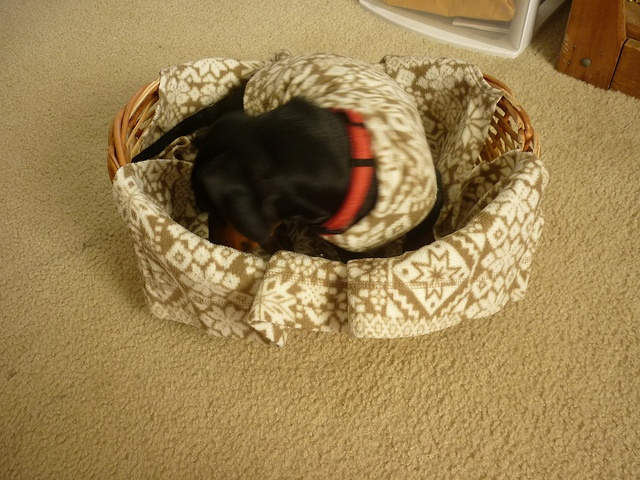
A dog sleeping in a dog bed on a floor.
A DOG IS DRESS TO SLEEP IN THE DOG BED
A dog is in a bed that matches his shirt.
A small dog in a basket that has a blanket that matches the dogs clothing it is dressed in.
a dog is getting ready to lay down in his dog bed